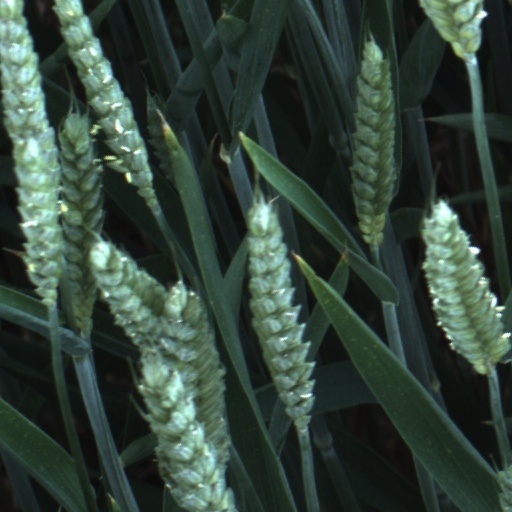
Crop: wheat